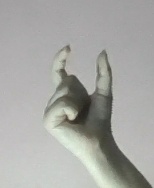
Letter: nun